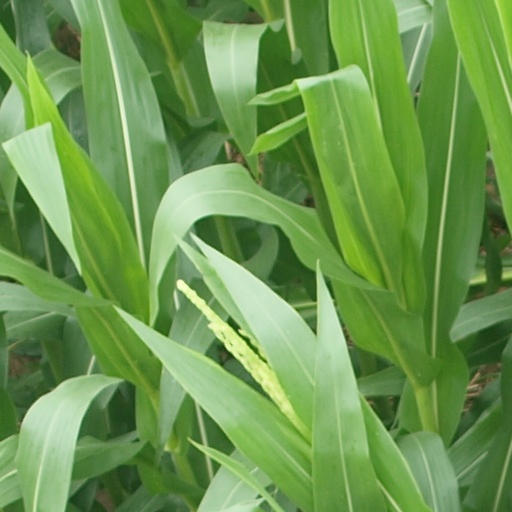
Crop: maize; corn